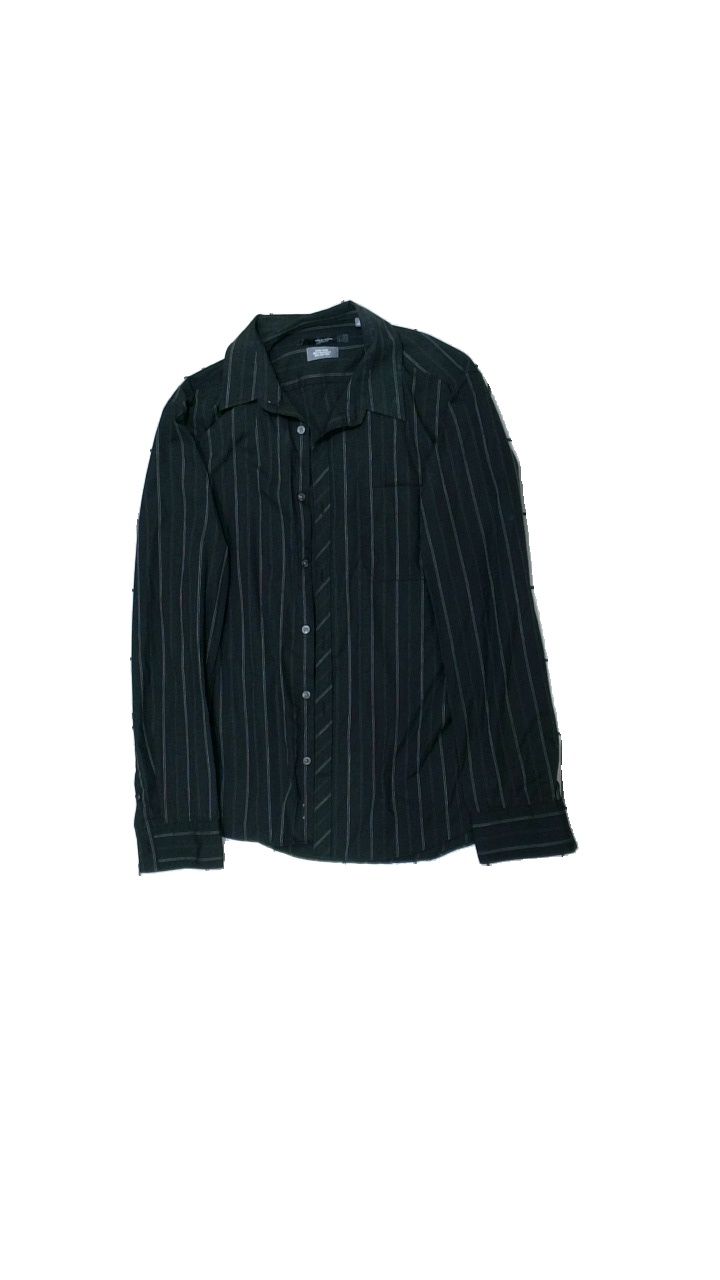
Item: Shirt (Men)
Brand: Madison Avenue
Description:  randig skjorta
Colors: Black, White
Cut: Regular
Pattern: Striped
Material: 62% polyester 38% bomull
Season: All
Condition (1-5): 3
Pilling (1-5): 4
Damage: smuts fläckar
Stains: Major
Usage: Export
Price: <50